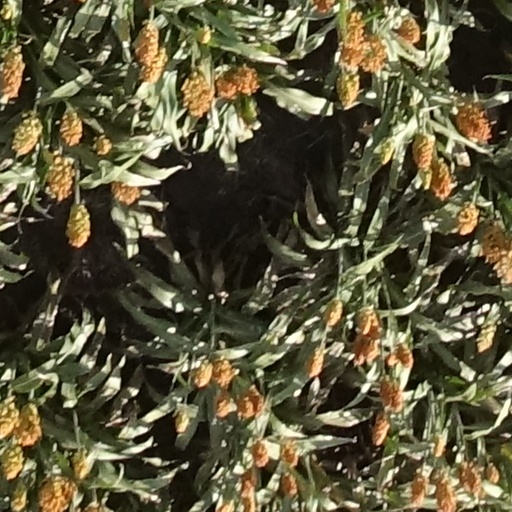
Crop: sorghum